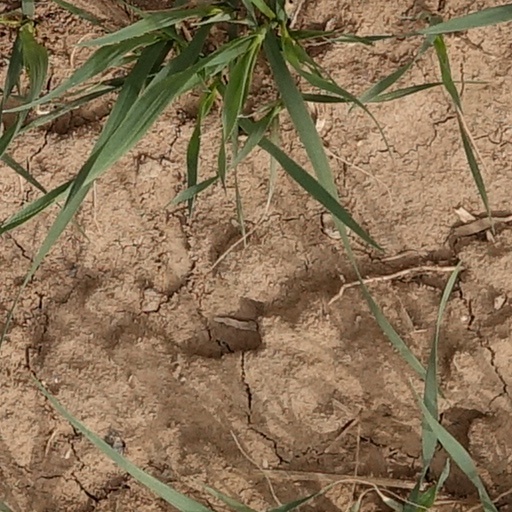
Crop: wheat